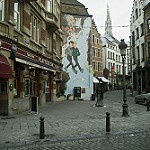
Scene: Outdoor